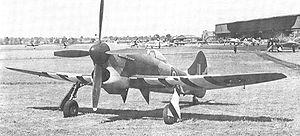
Pierre-Henri Clostermann, né le 28 février 1921 à Curitiba, mort le 22 mars 2006 à Montesquieu-des-Albères, est un aviateur français qui s'est distingué au cours de la Seconde Guerre mondiale.